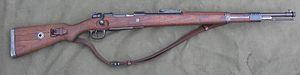
Karabiner 98k 日本語: Kar98k Norsk bokmål: Karabiner 98k Türkçe: Mauser Kar 98k Українська: Mauser 98 中文: Kar98k
La Karabiner 98k est un fusil à verrou allemand chambré en 7.92x57mm Mauser et conçu par Mauser Waffenfabrik. Il fut adopté le 21 juin 1935 comme arme de service par la Wehrmacht. Ce fut l'arme standard la plus commune des troupes à pied de toutes les branches de la Wehrmacht et de la Waffen-SS, devant les Sturmgewehr, MP 40, Gewehr 43 et autres Gewehr 41. Plus de 15 millions d'unités furent produites jusqu'en 1945. Il est l'évolution du G98 utilisé pendant la Première Guerre mondiale.